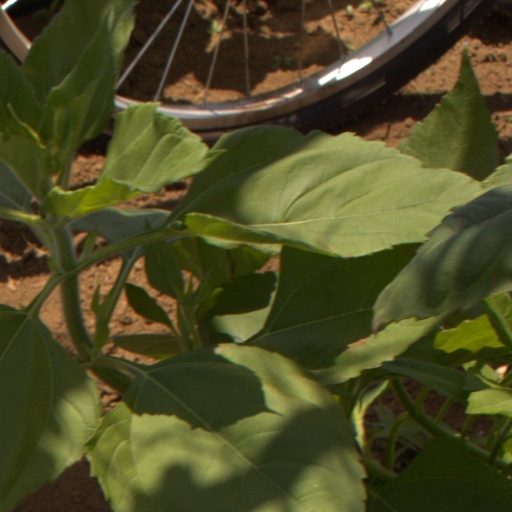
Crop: Jerusalem artichoke